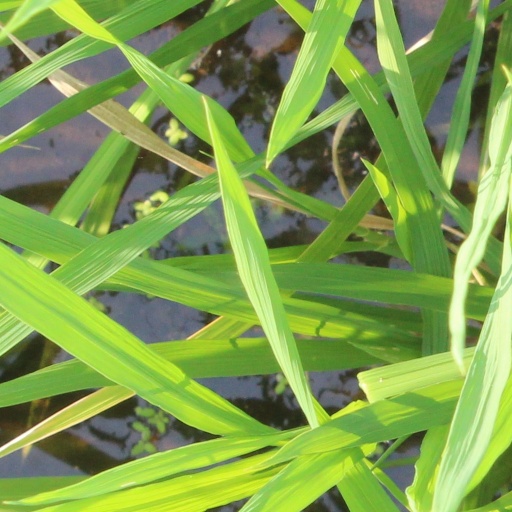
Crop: rice